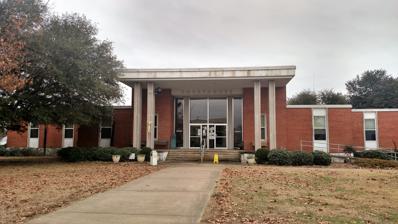
Building: Nevada County Courthouse
Country: United States of America
Year built: 1964
United States historic place Nevada County Courthouse U.S. National Register of Historic Places Show map of Arkansas Show map of the United States Location 215 E 2nd St., Prescott, Arkansas Coordinates 33°48′1″N 93°22′52″W / 33.80028°N 93.38111°W / 33.80028; -93.38111 Area less than one acre Built 1964 Architect Weaver & Hiegel Architectural style Modern NRHP reference No. 10000245 Added to NRHP May 24, 2018 The Nevada County Courthouse is located at 215 East 2nd Street in the center of Prescott , the county seat of Nevada County, Arkansas .  The Mid-Century Modern building was designed by Weaver and Hiegel, an architectural firm based in Little Rock , and was built in 1964 on the site of the previous courthouse.  The exterior is predominantly red brick, with trim and accent features of cast stone.  The main facade is symmetrical, with the entrance recessed at the center and sheltered by a tall projecting portico supported by square cast stone columns. The building was listed on the National Register of Historic Places in 2018. See also National Register of Historic Places listings in Nevada County, Arkansas References